Jaume Cascalls

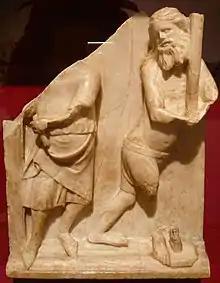
Fragment of the altarpiece of the church of St. Mary, Corneilla-de-Conflent.

Jaume Cascalls (early 14th century – 1378) was a Catalan sculptor, born in Berga. He was a representative of the Catalan school of Gothic sculpture. He was married to the daughter of painter Ferrer Bassa, with whom he had a profitable work relationship.